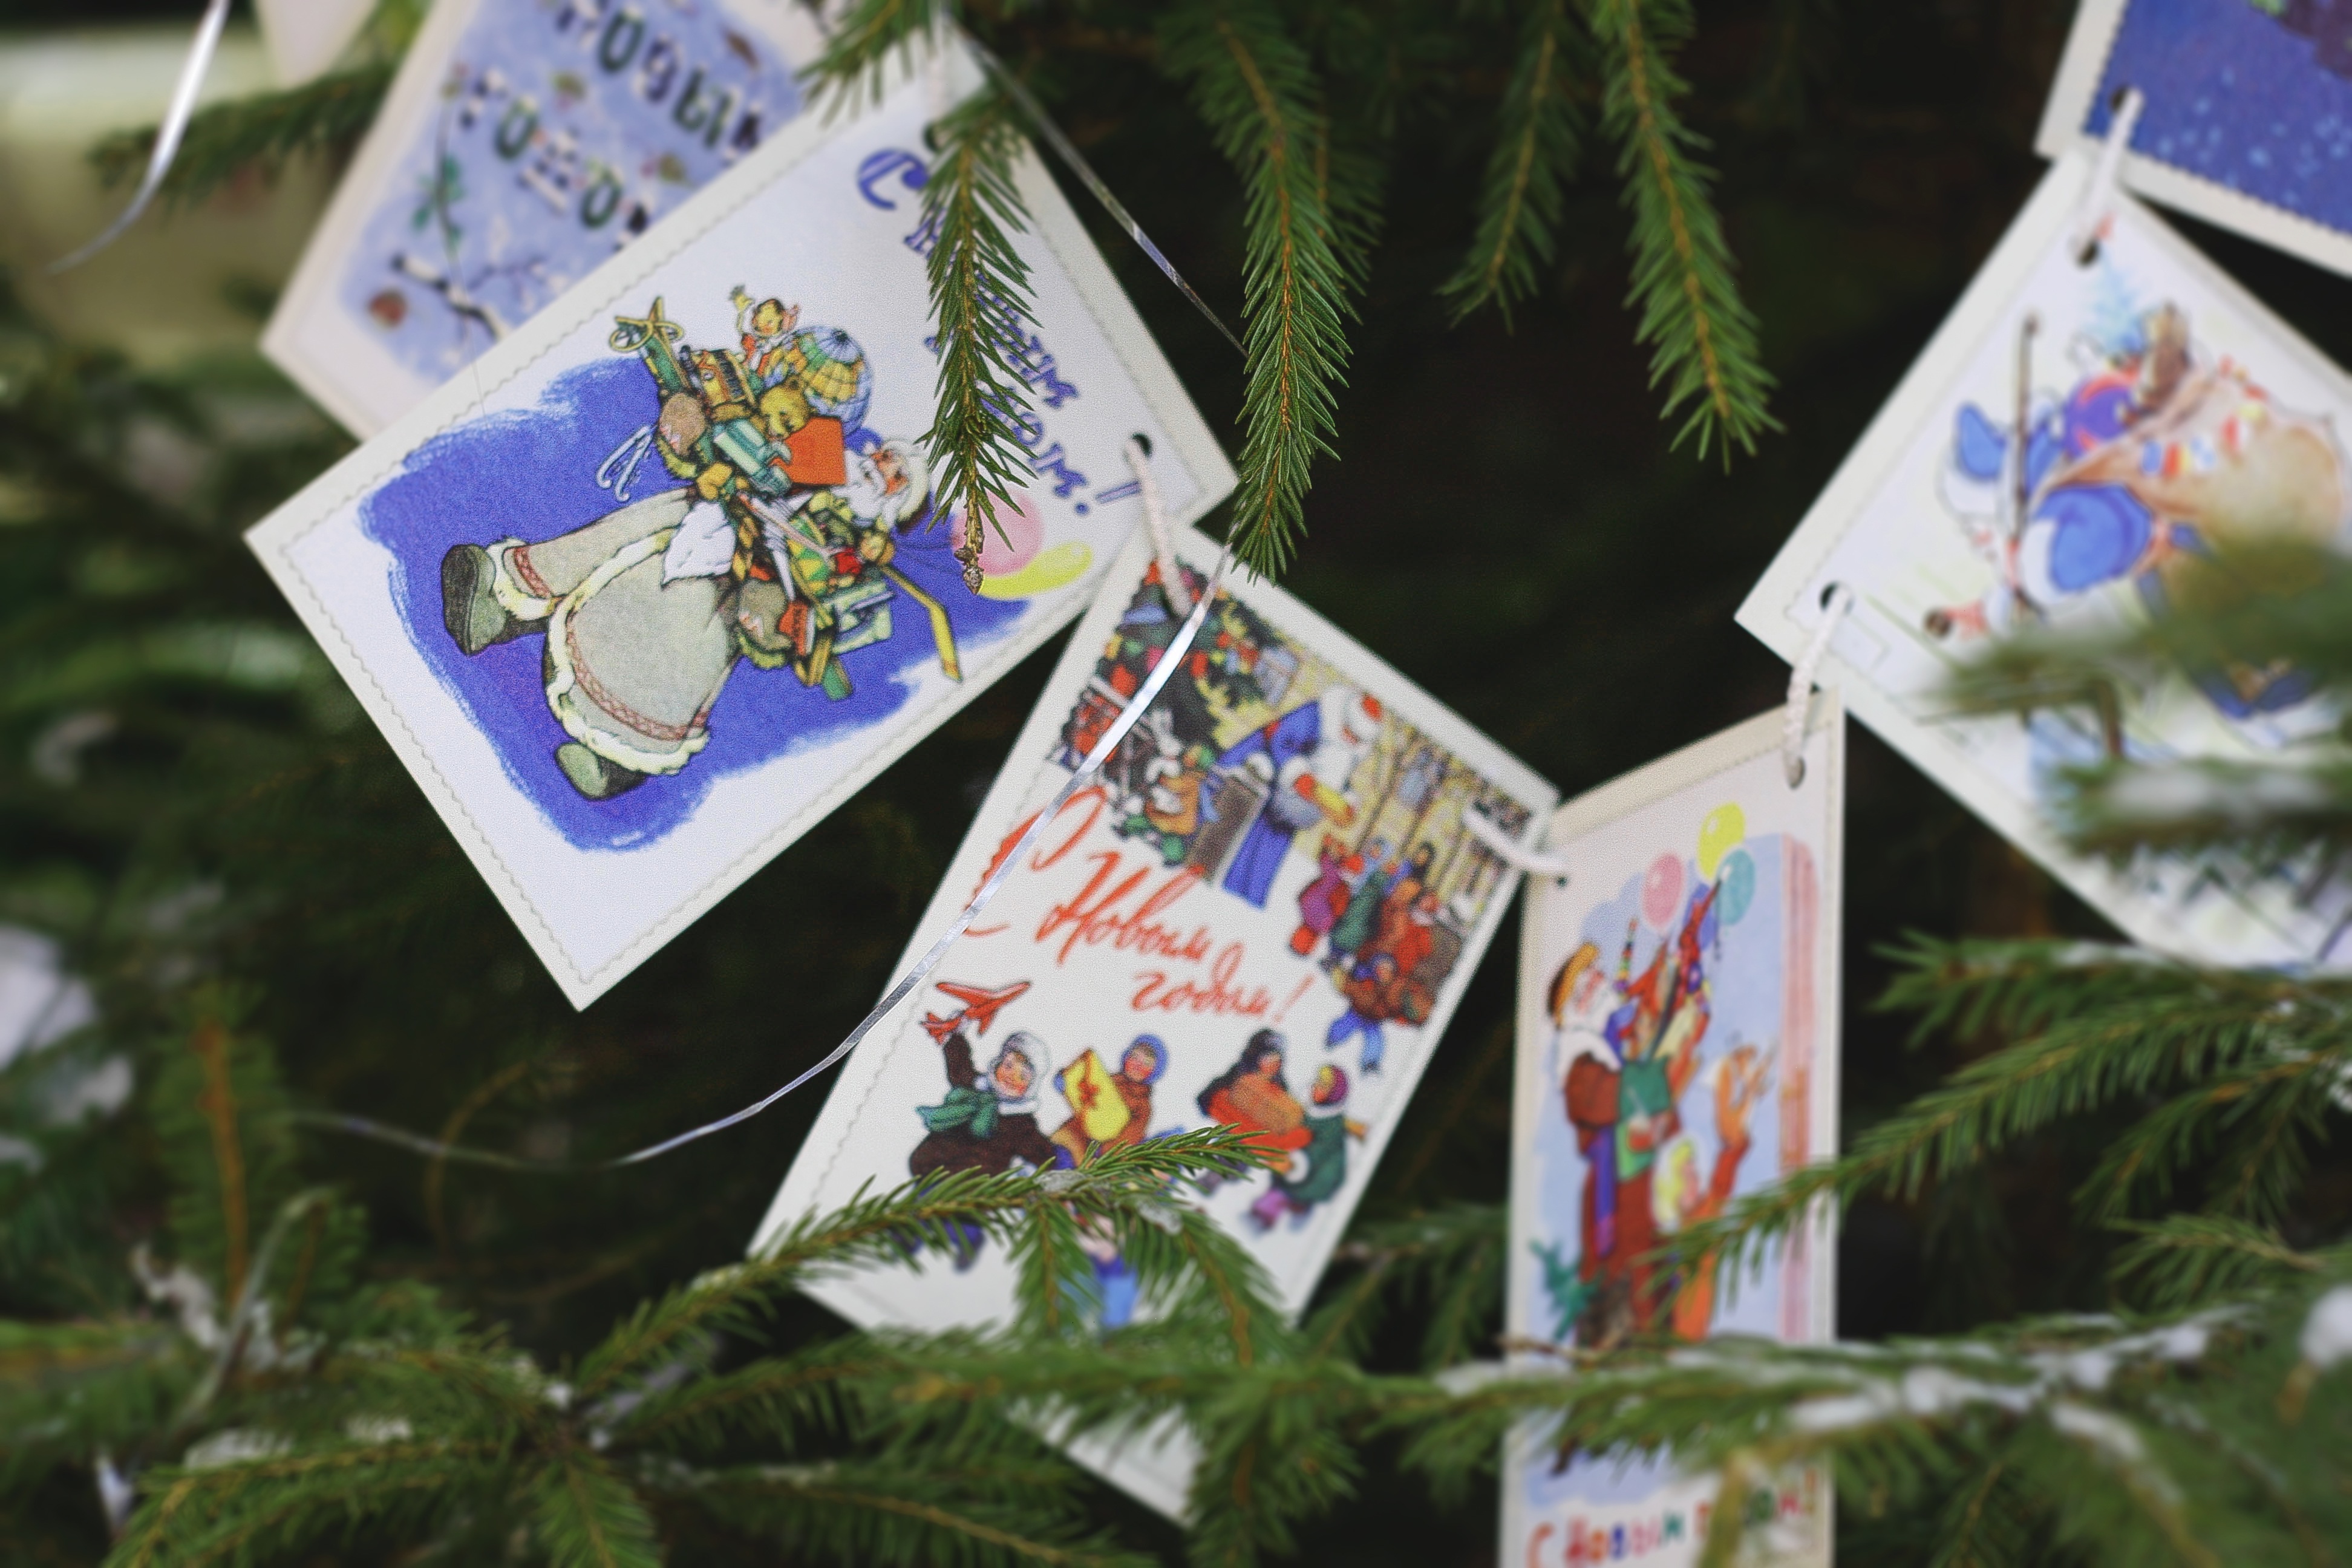
flower, art